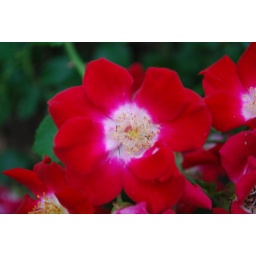
A small red flower in Lake Geneva Wisconsin, not sure of the type of flower.